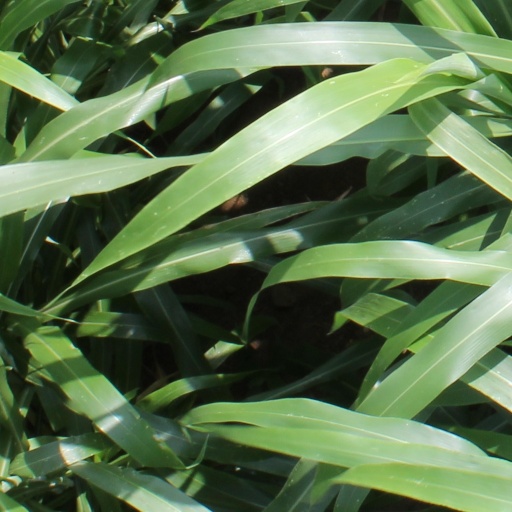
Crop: sorghum